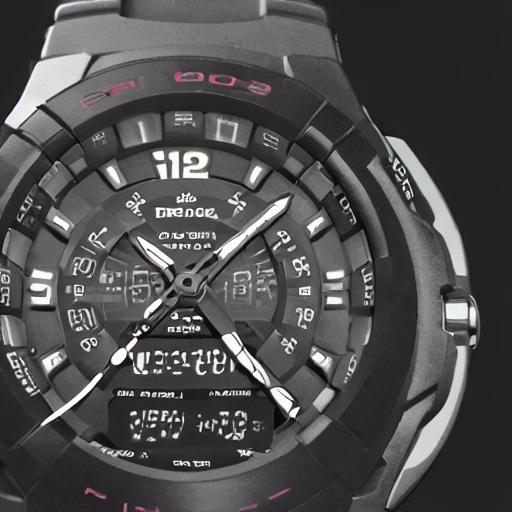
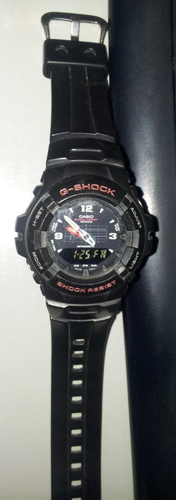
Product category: accessories_watch
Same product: no